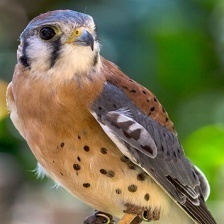
Species: AMERICAN KESTREL
Scientific name: FALCO SPARVERIUS